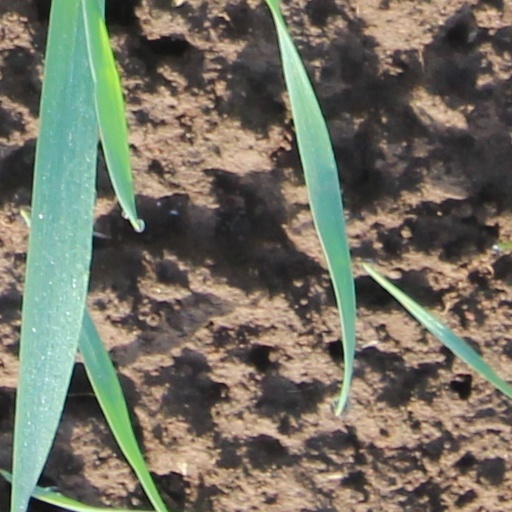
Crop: wheat